Root canal treatment

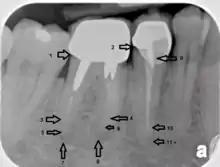
X-ray explanation of bad root canal therapy

Another common complication of root canal therapy is when the entire length of the root canal is not completely cleaned out and filled (obturated) with root canal filling material (usually gutta percha). On the other hand, the root canal filling material may be extruded from the apex leading to other complications. The X-ray in the right margin shows two adjacent teeth that had received bad root canal therapy. The root canal filling material (3, 4, and 10) does not extend to the end of the tooth roots (5, 6 and 11). The dark circles at the bottom of the tooth roots (7 and 8) indicated infection in the surrounding bone. Recommended treatment is either to redo the root canal therapy or extract the tooth and place dental implants. Poor quality filling material or sealant may also cause root canal treatment to fail.